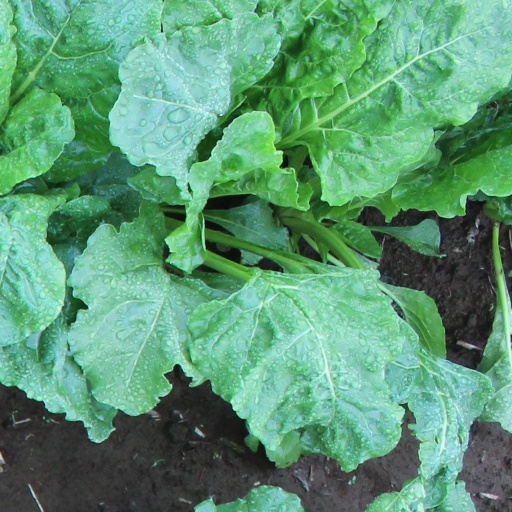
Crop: sugar beet